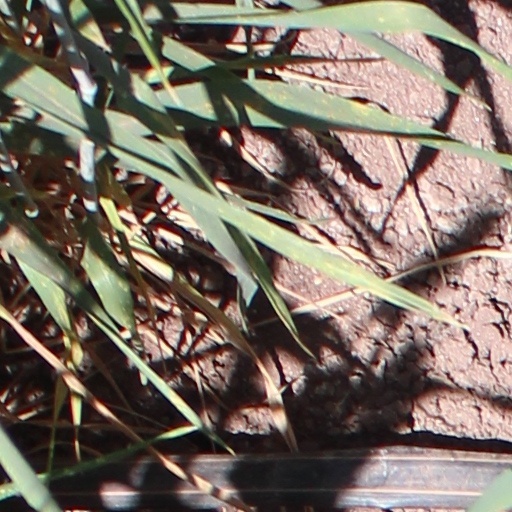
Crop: wheat